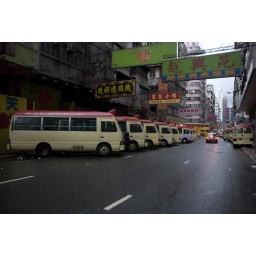
seeing this orderliness in HK is like having a clear sky in May